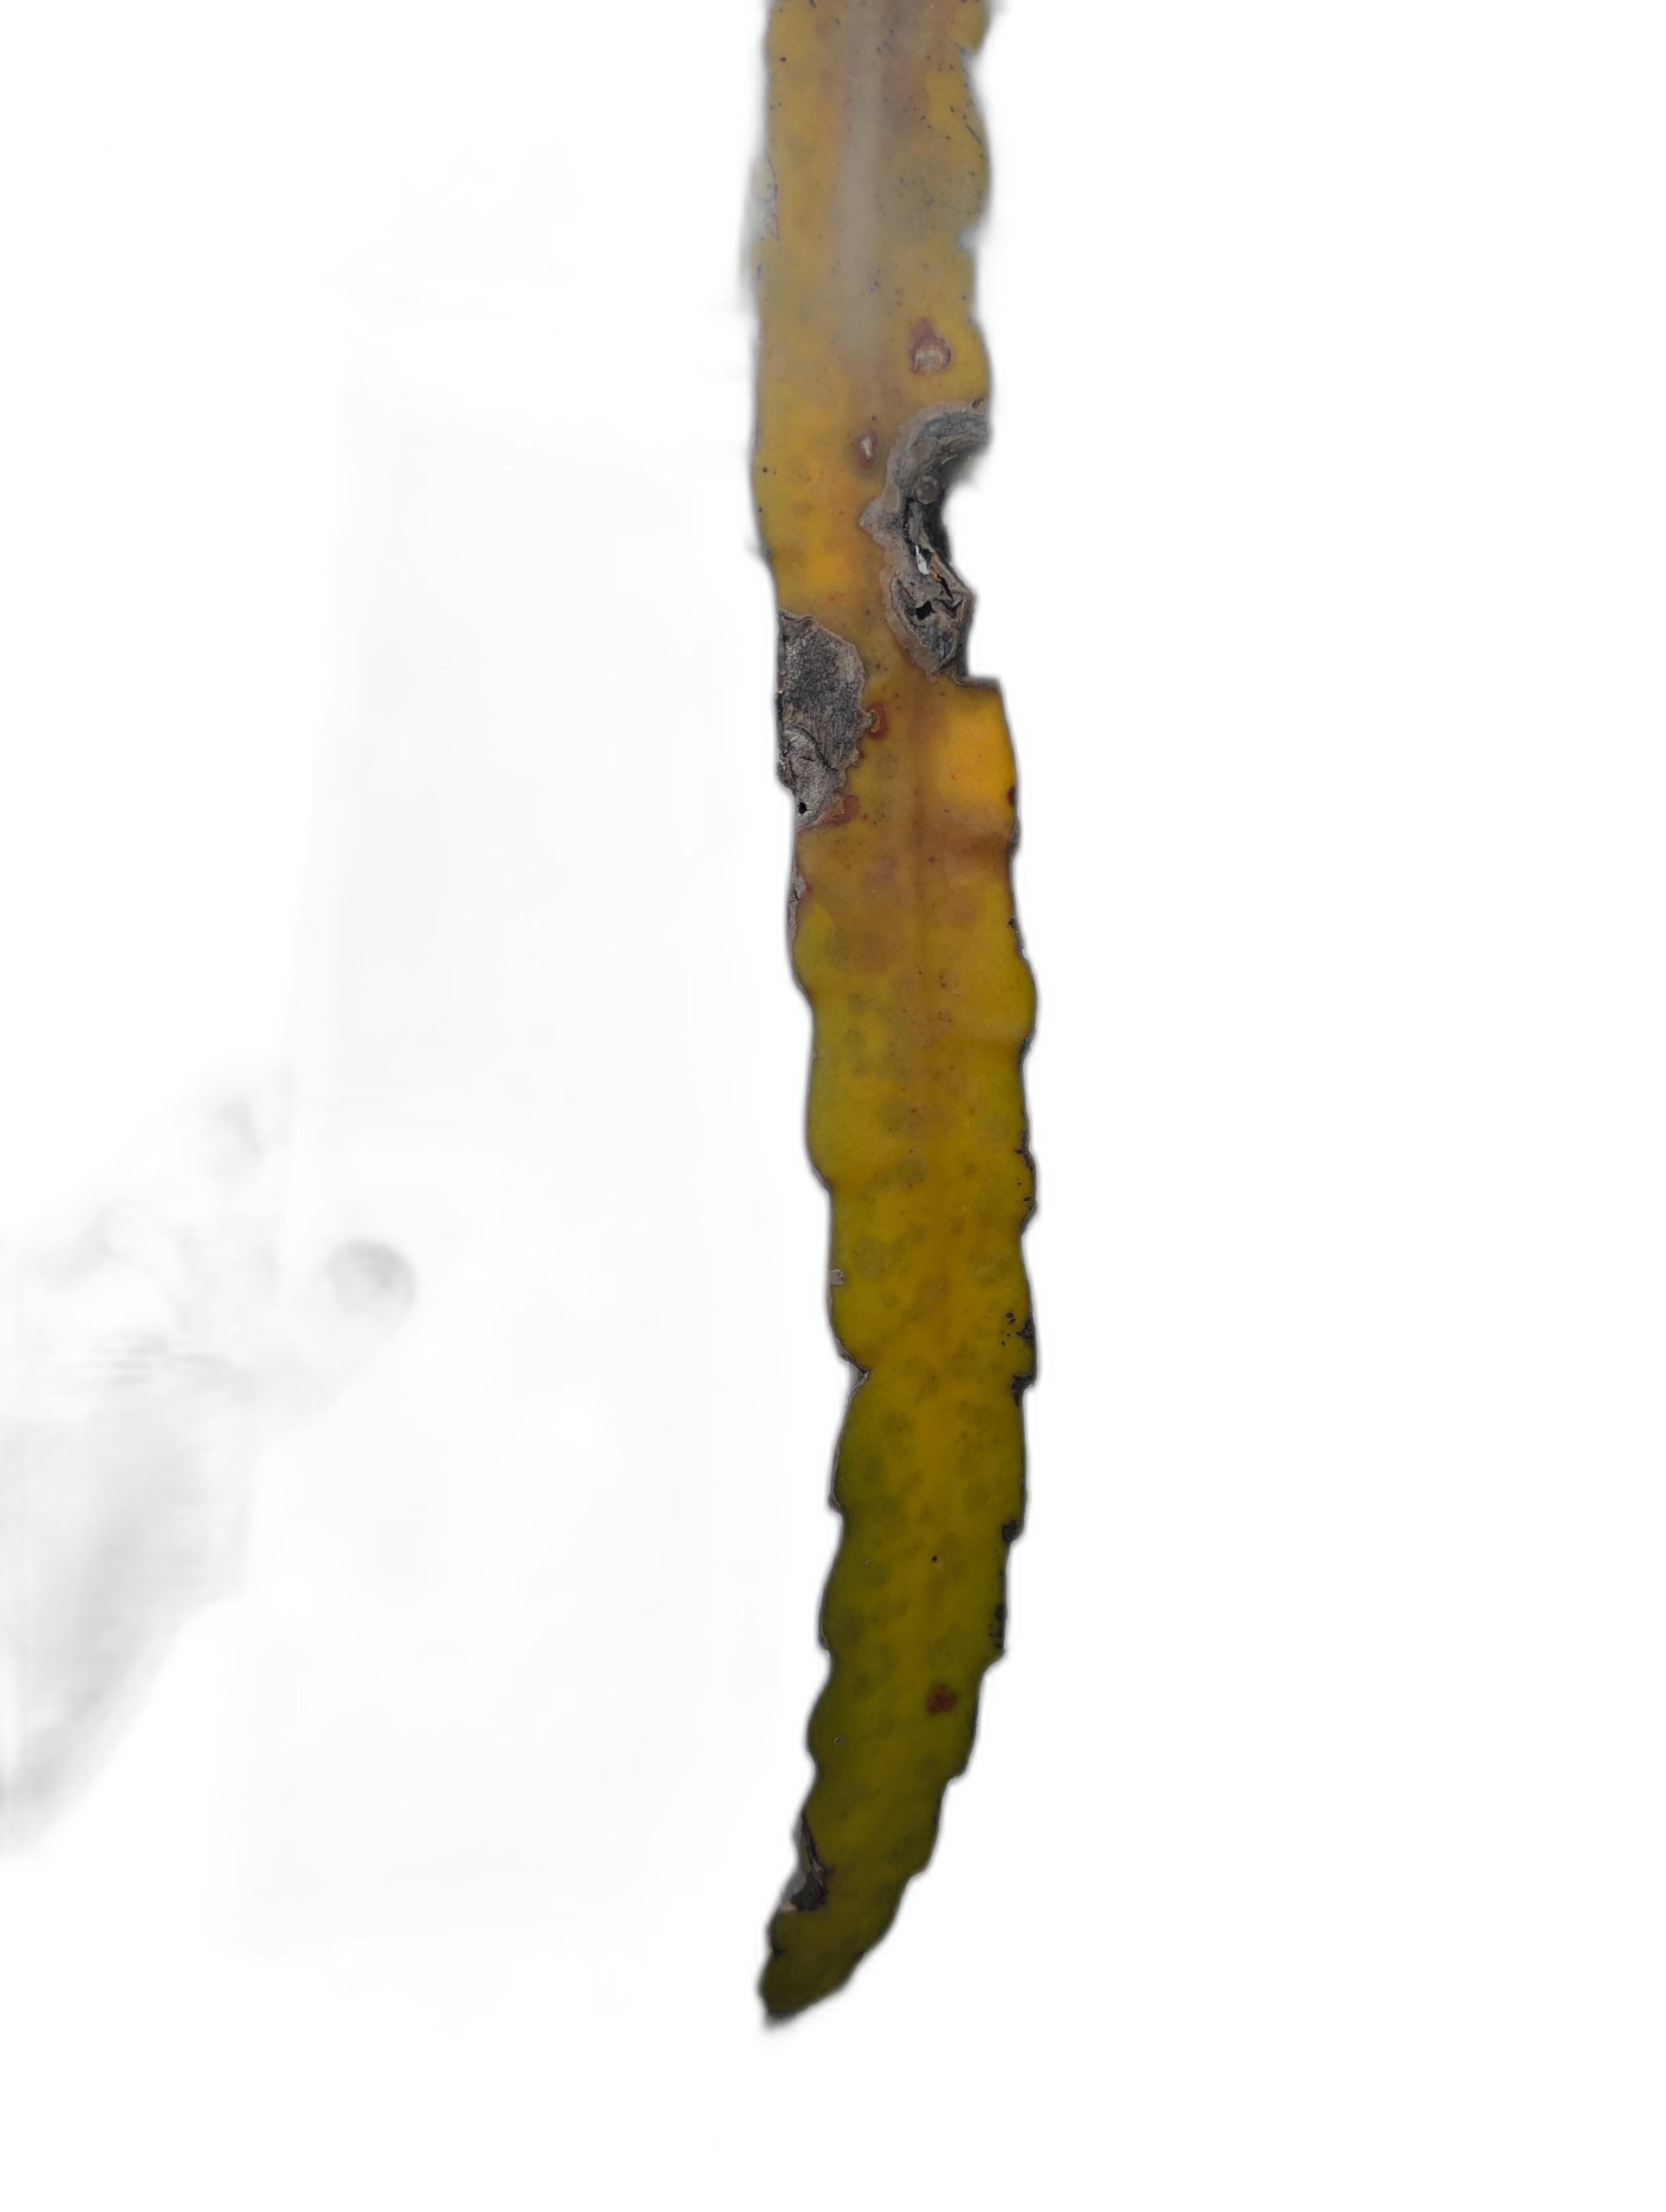
Label: Bad leaf